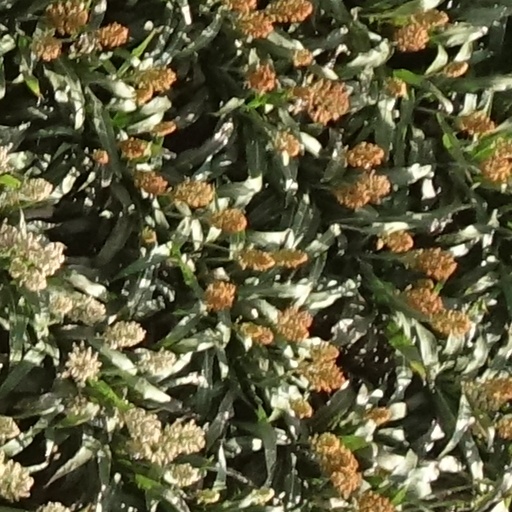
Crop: sorghum